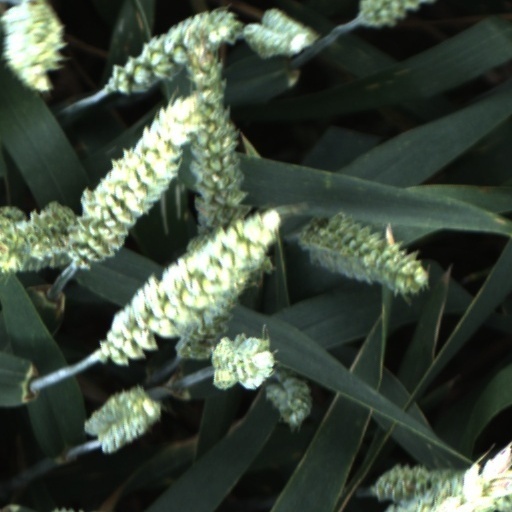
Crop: wheat